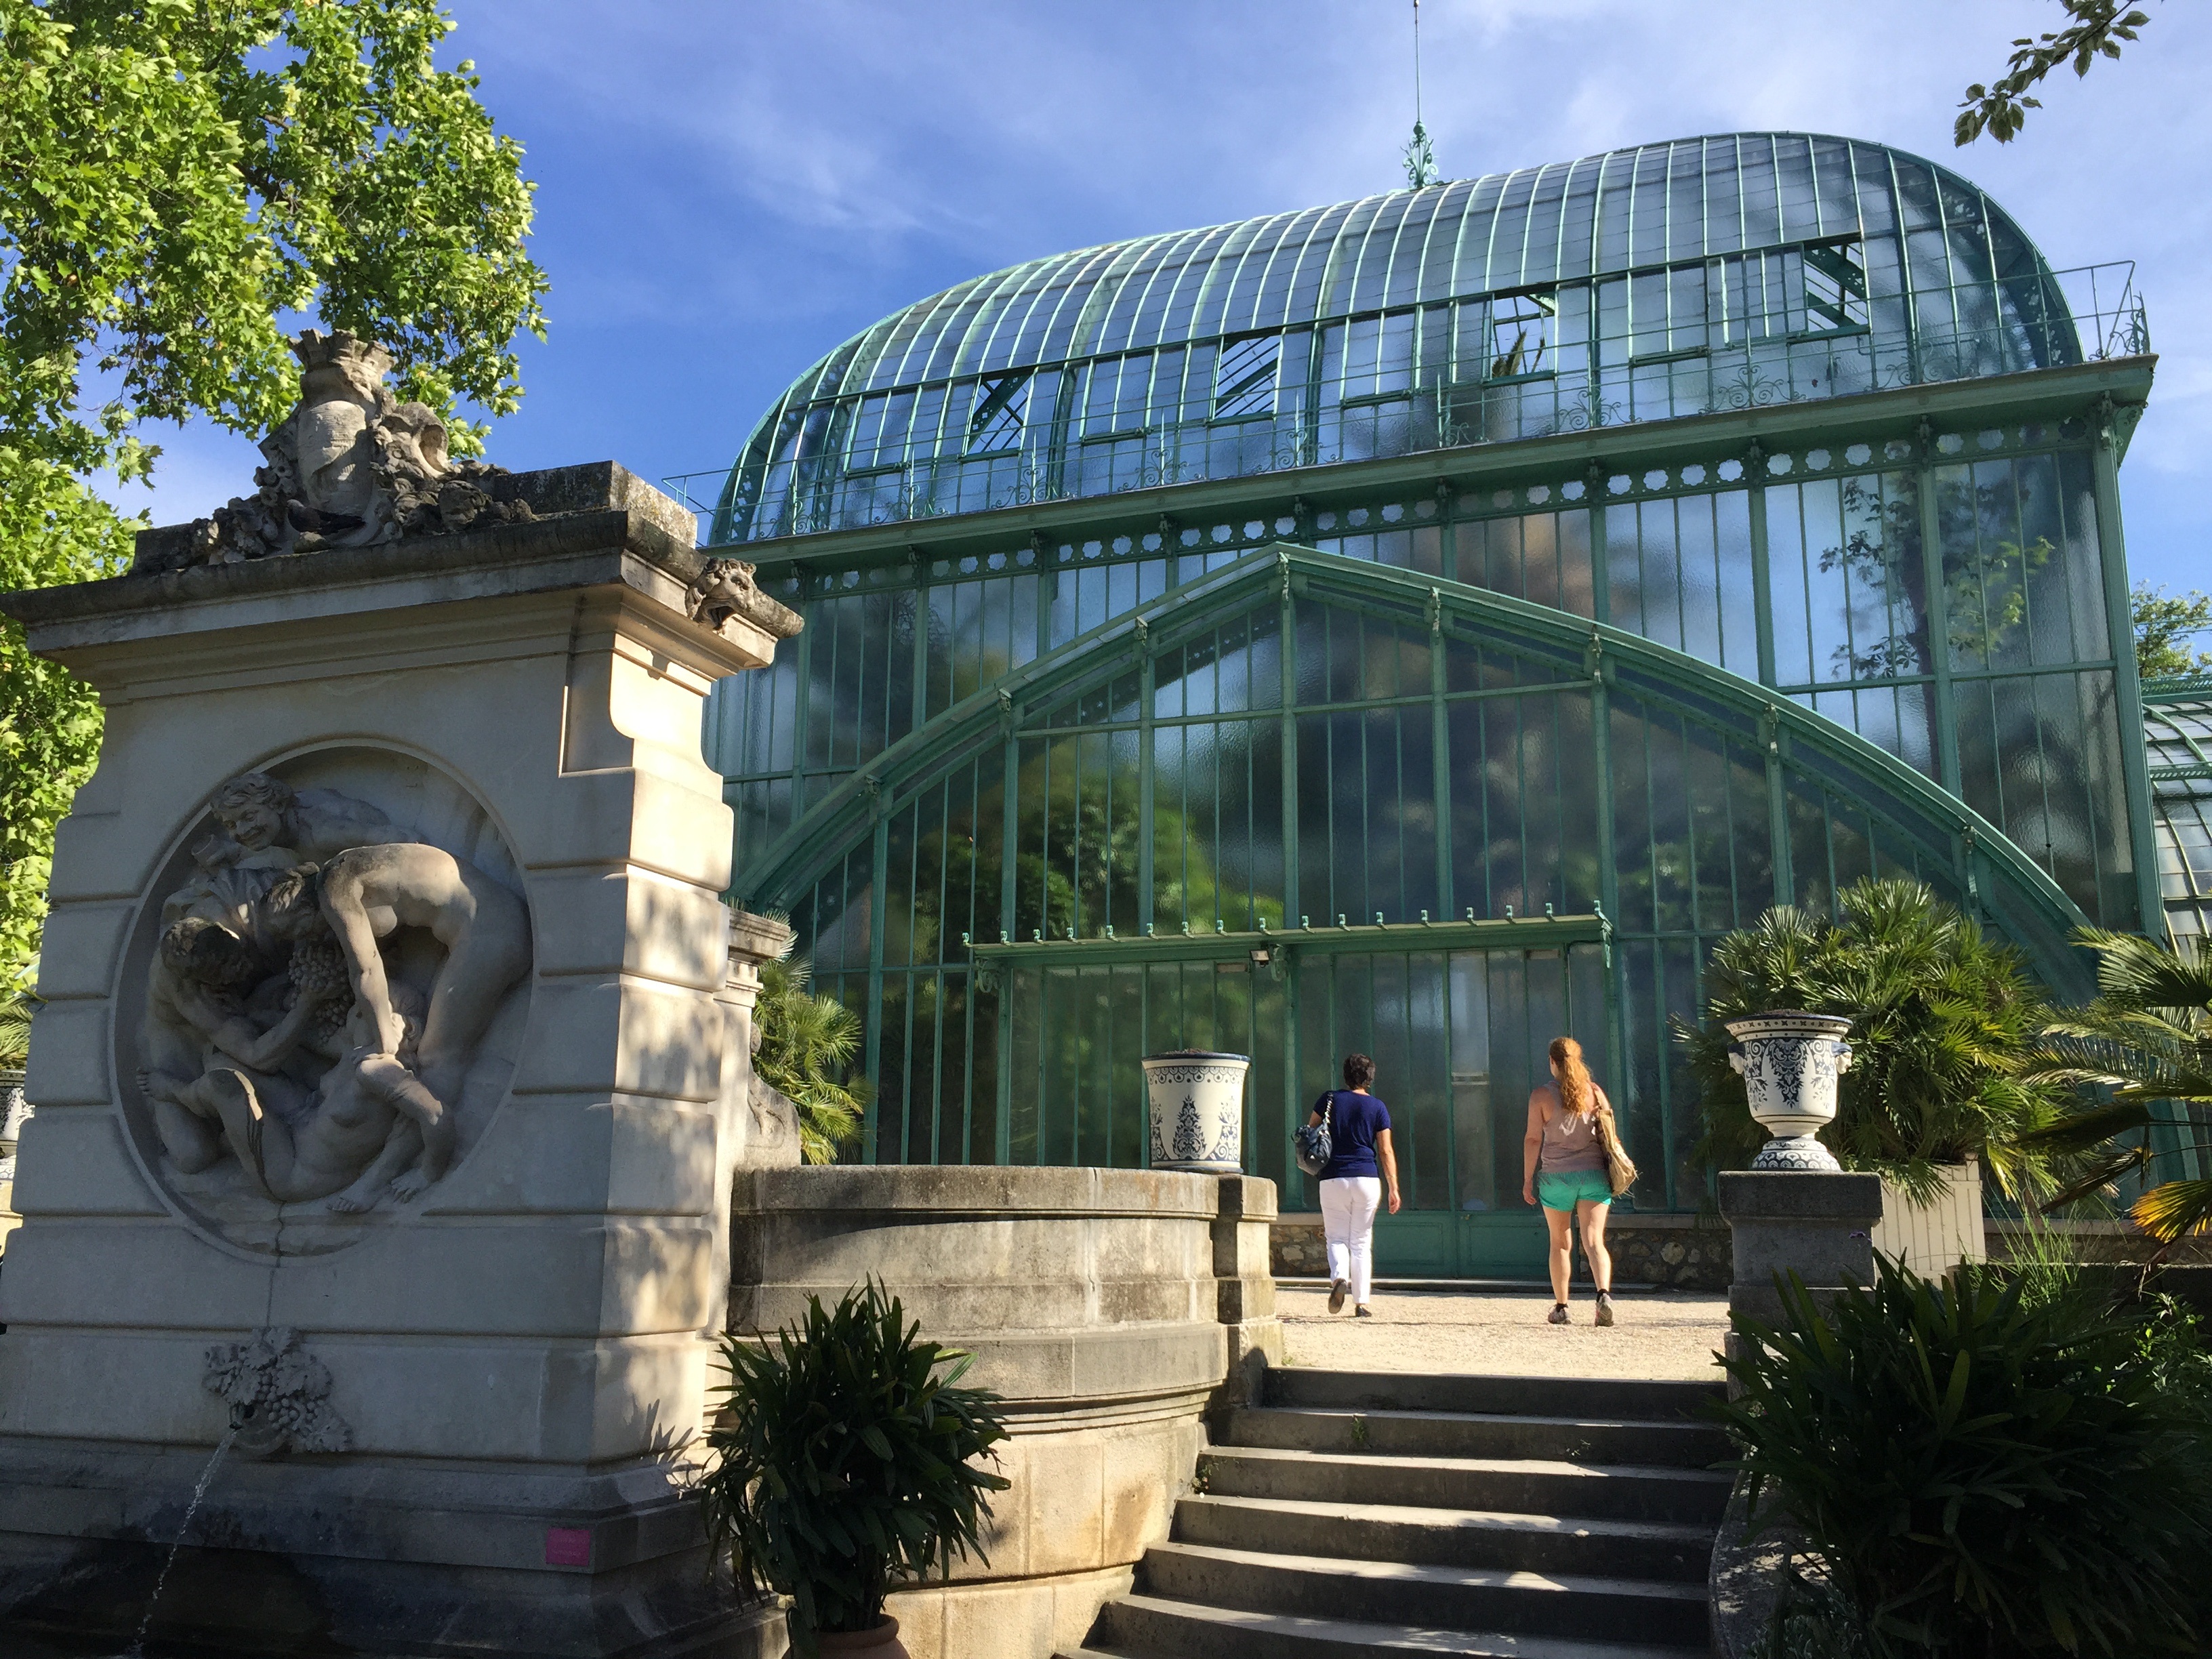
architecture, arch, amusement park, park, landmark, garden, tourism, roland, garros, tourist attraction, greenhouses, outdoor structure, auteuil